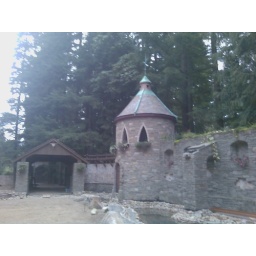
the castle wall near our house